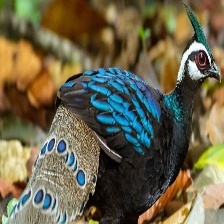
Species: BORNEAN PHEASANT
Scientific name: POLYPLECTRON SCHLEIERMACHERI